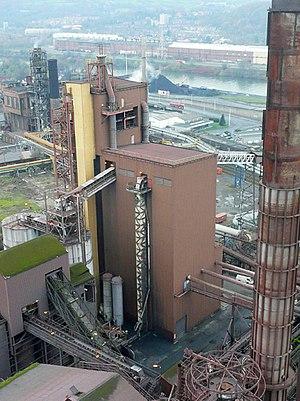
Vue sur l'installation de broyage de charbon, injecté à l'état pulvérisé aux tuyères.